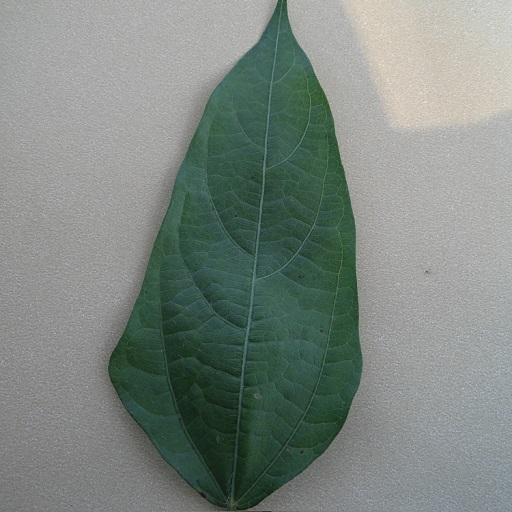
Label: Healthy